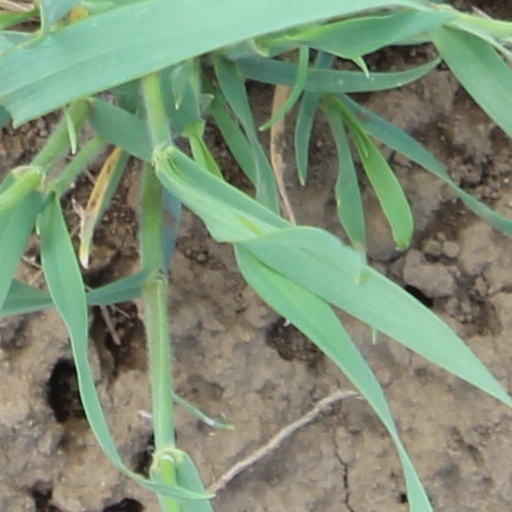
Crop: wheat